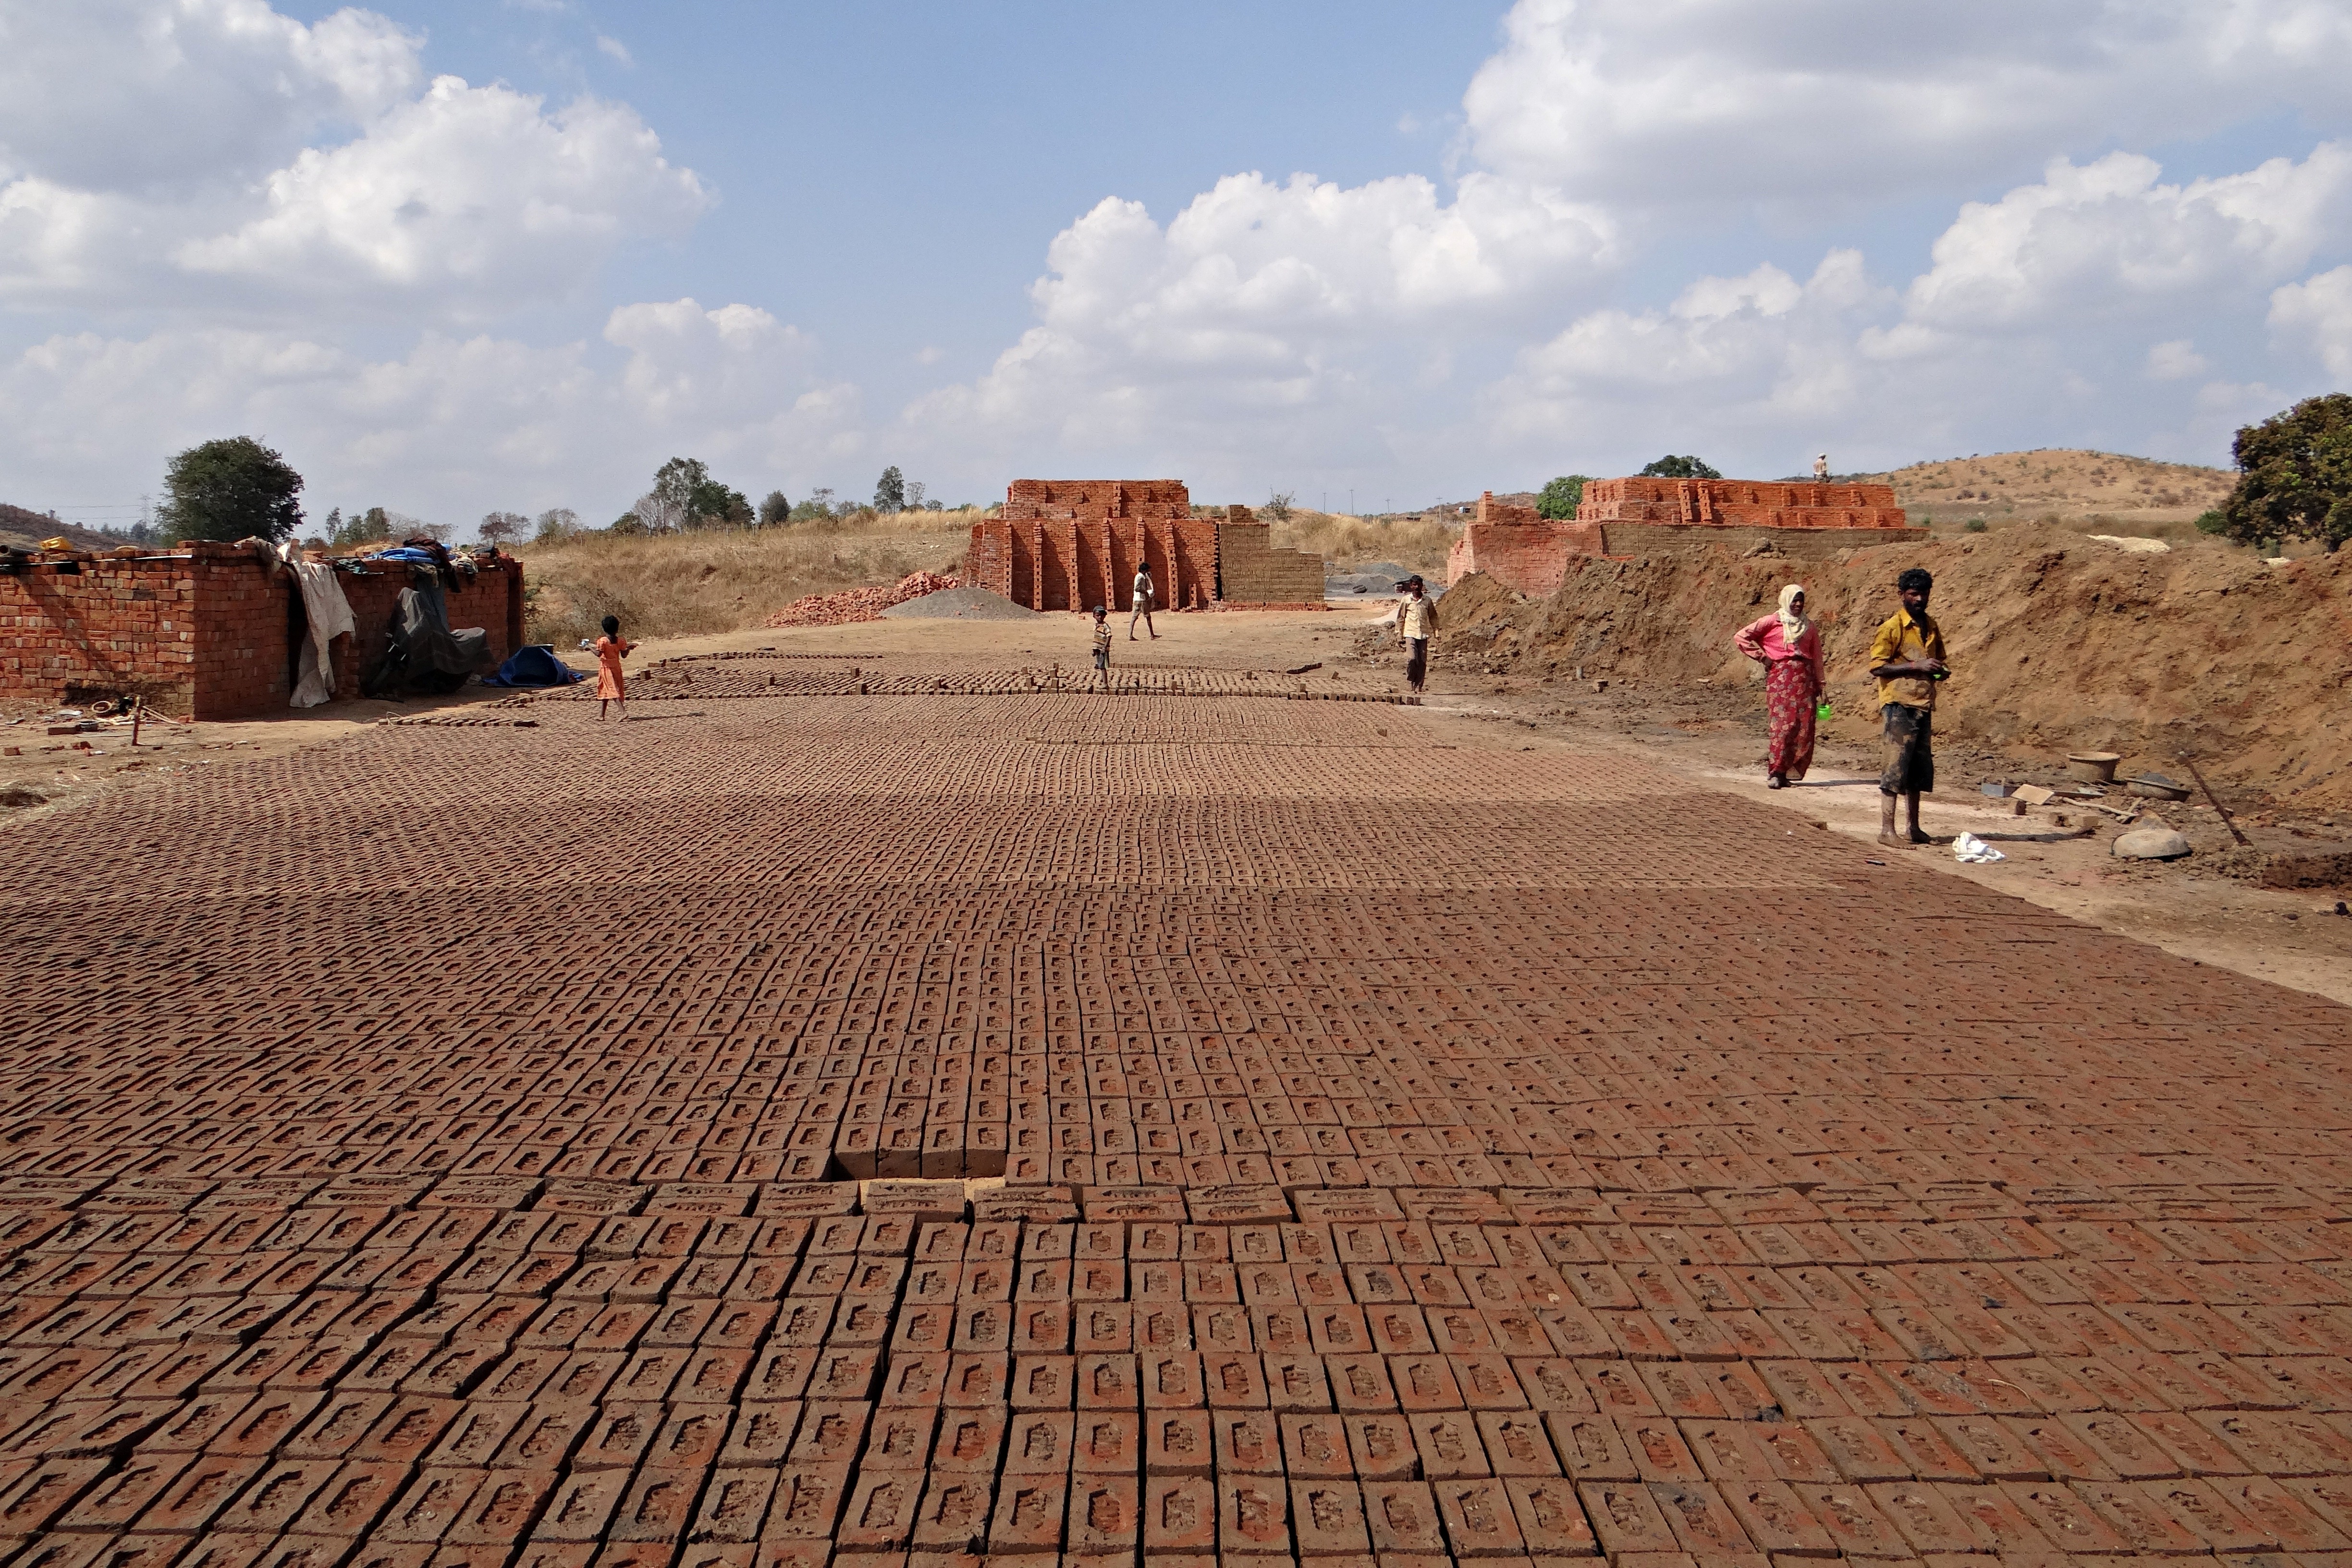
landscape, sand, field, desert, soil, dharwad, worker, plateau, india, wadi, natural environment, aeolian landform, brick kiln, brick laying, brick making